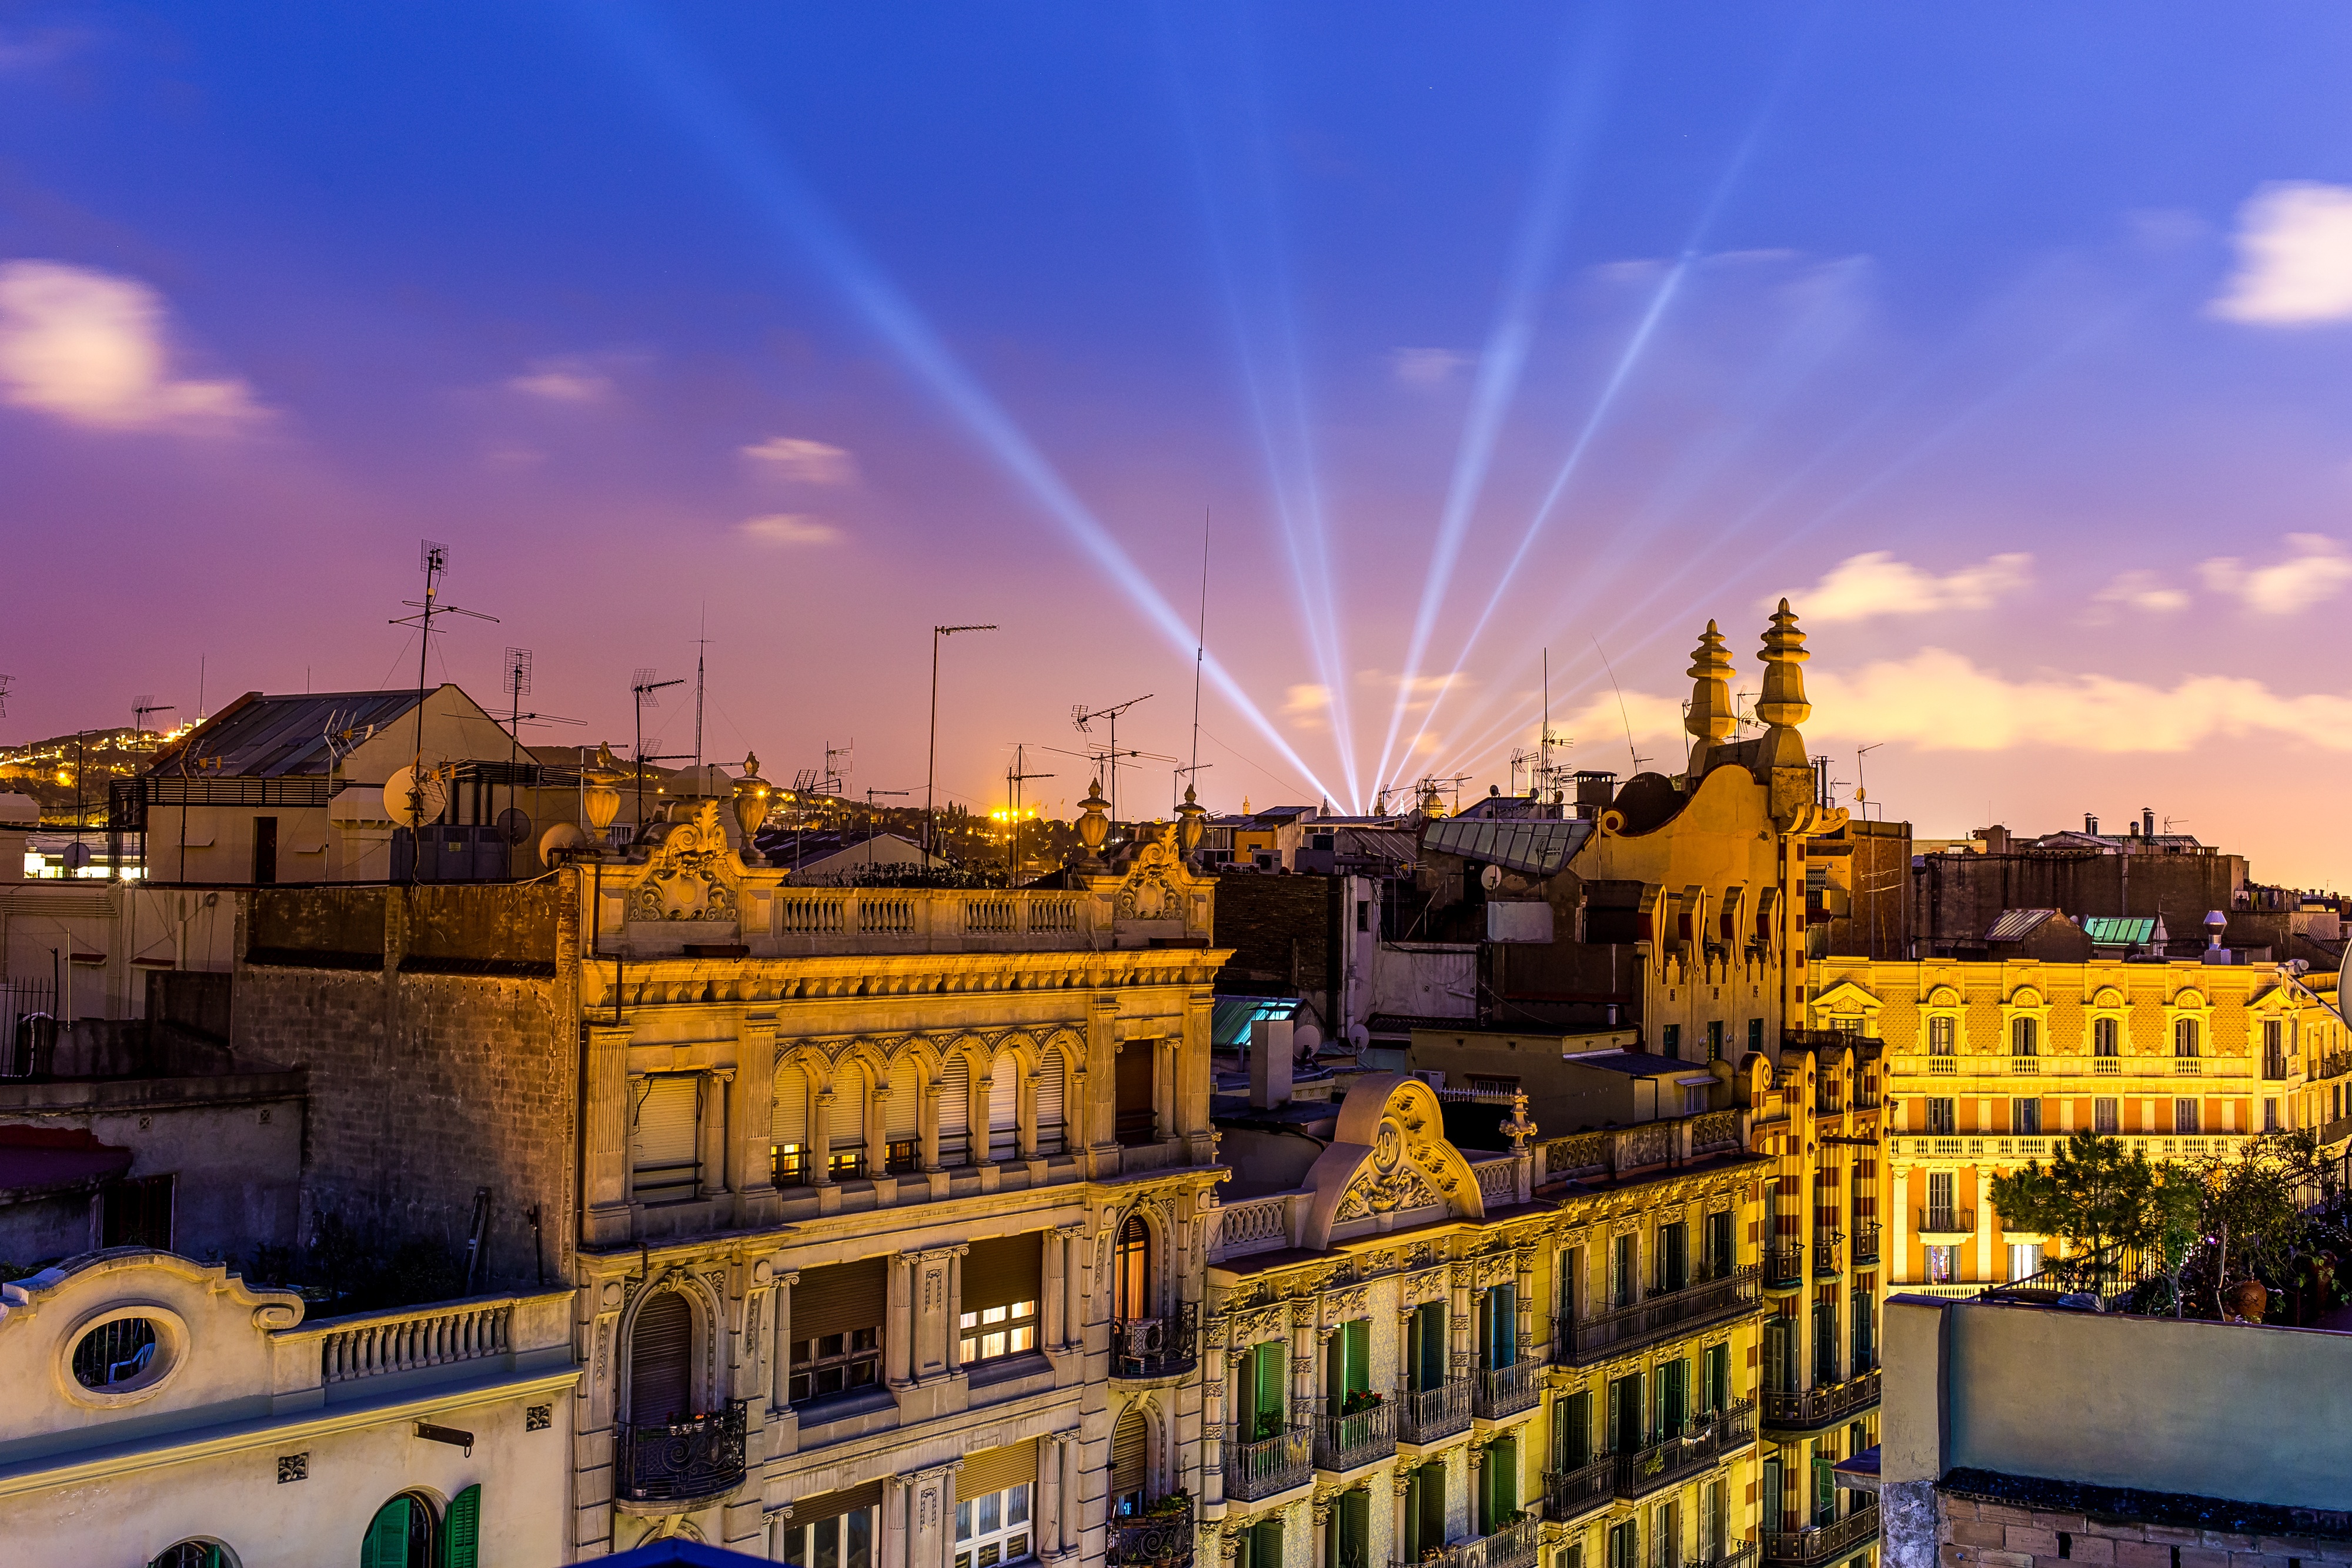
sky, sunset, night, morning, town, city, cityscape, panorama, dusk, evening, landmark, urban area, human settlement